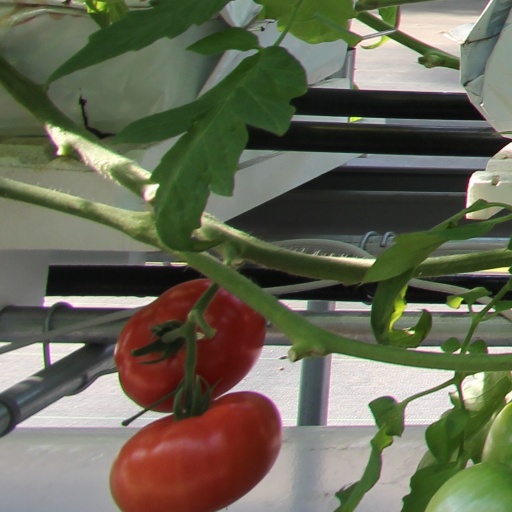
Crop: tomato